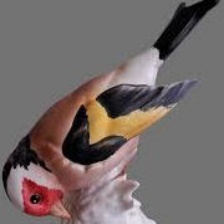
Species: EUROPEAN GOLDFINCH
Scientific name: CARDUELIS CARDUELIS
ImageNet parent category: goldfinch